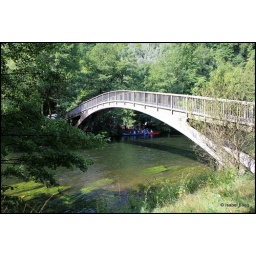
Heimbach-wooden bridge over the river Rur